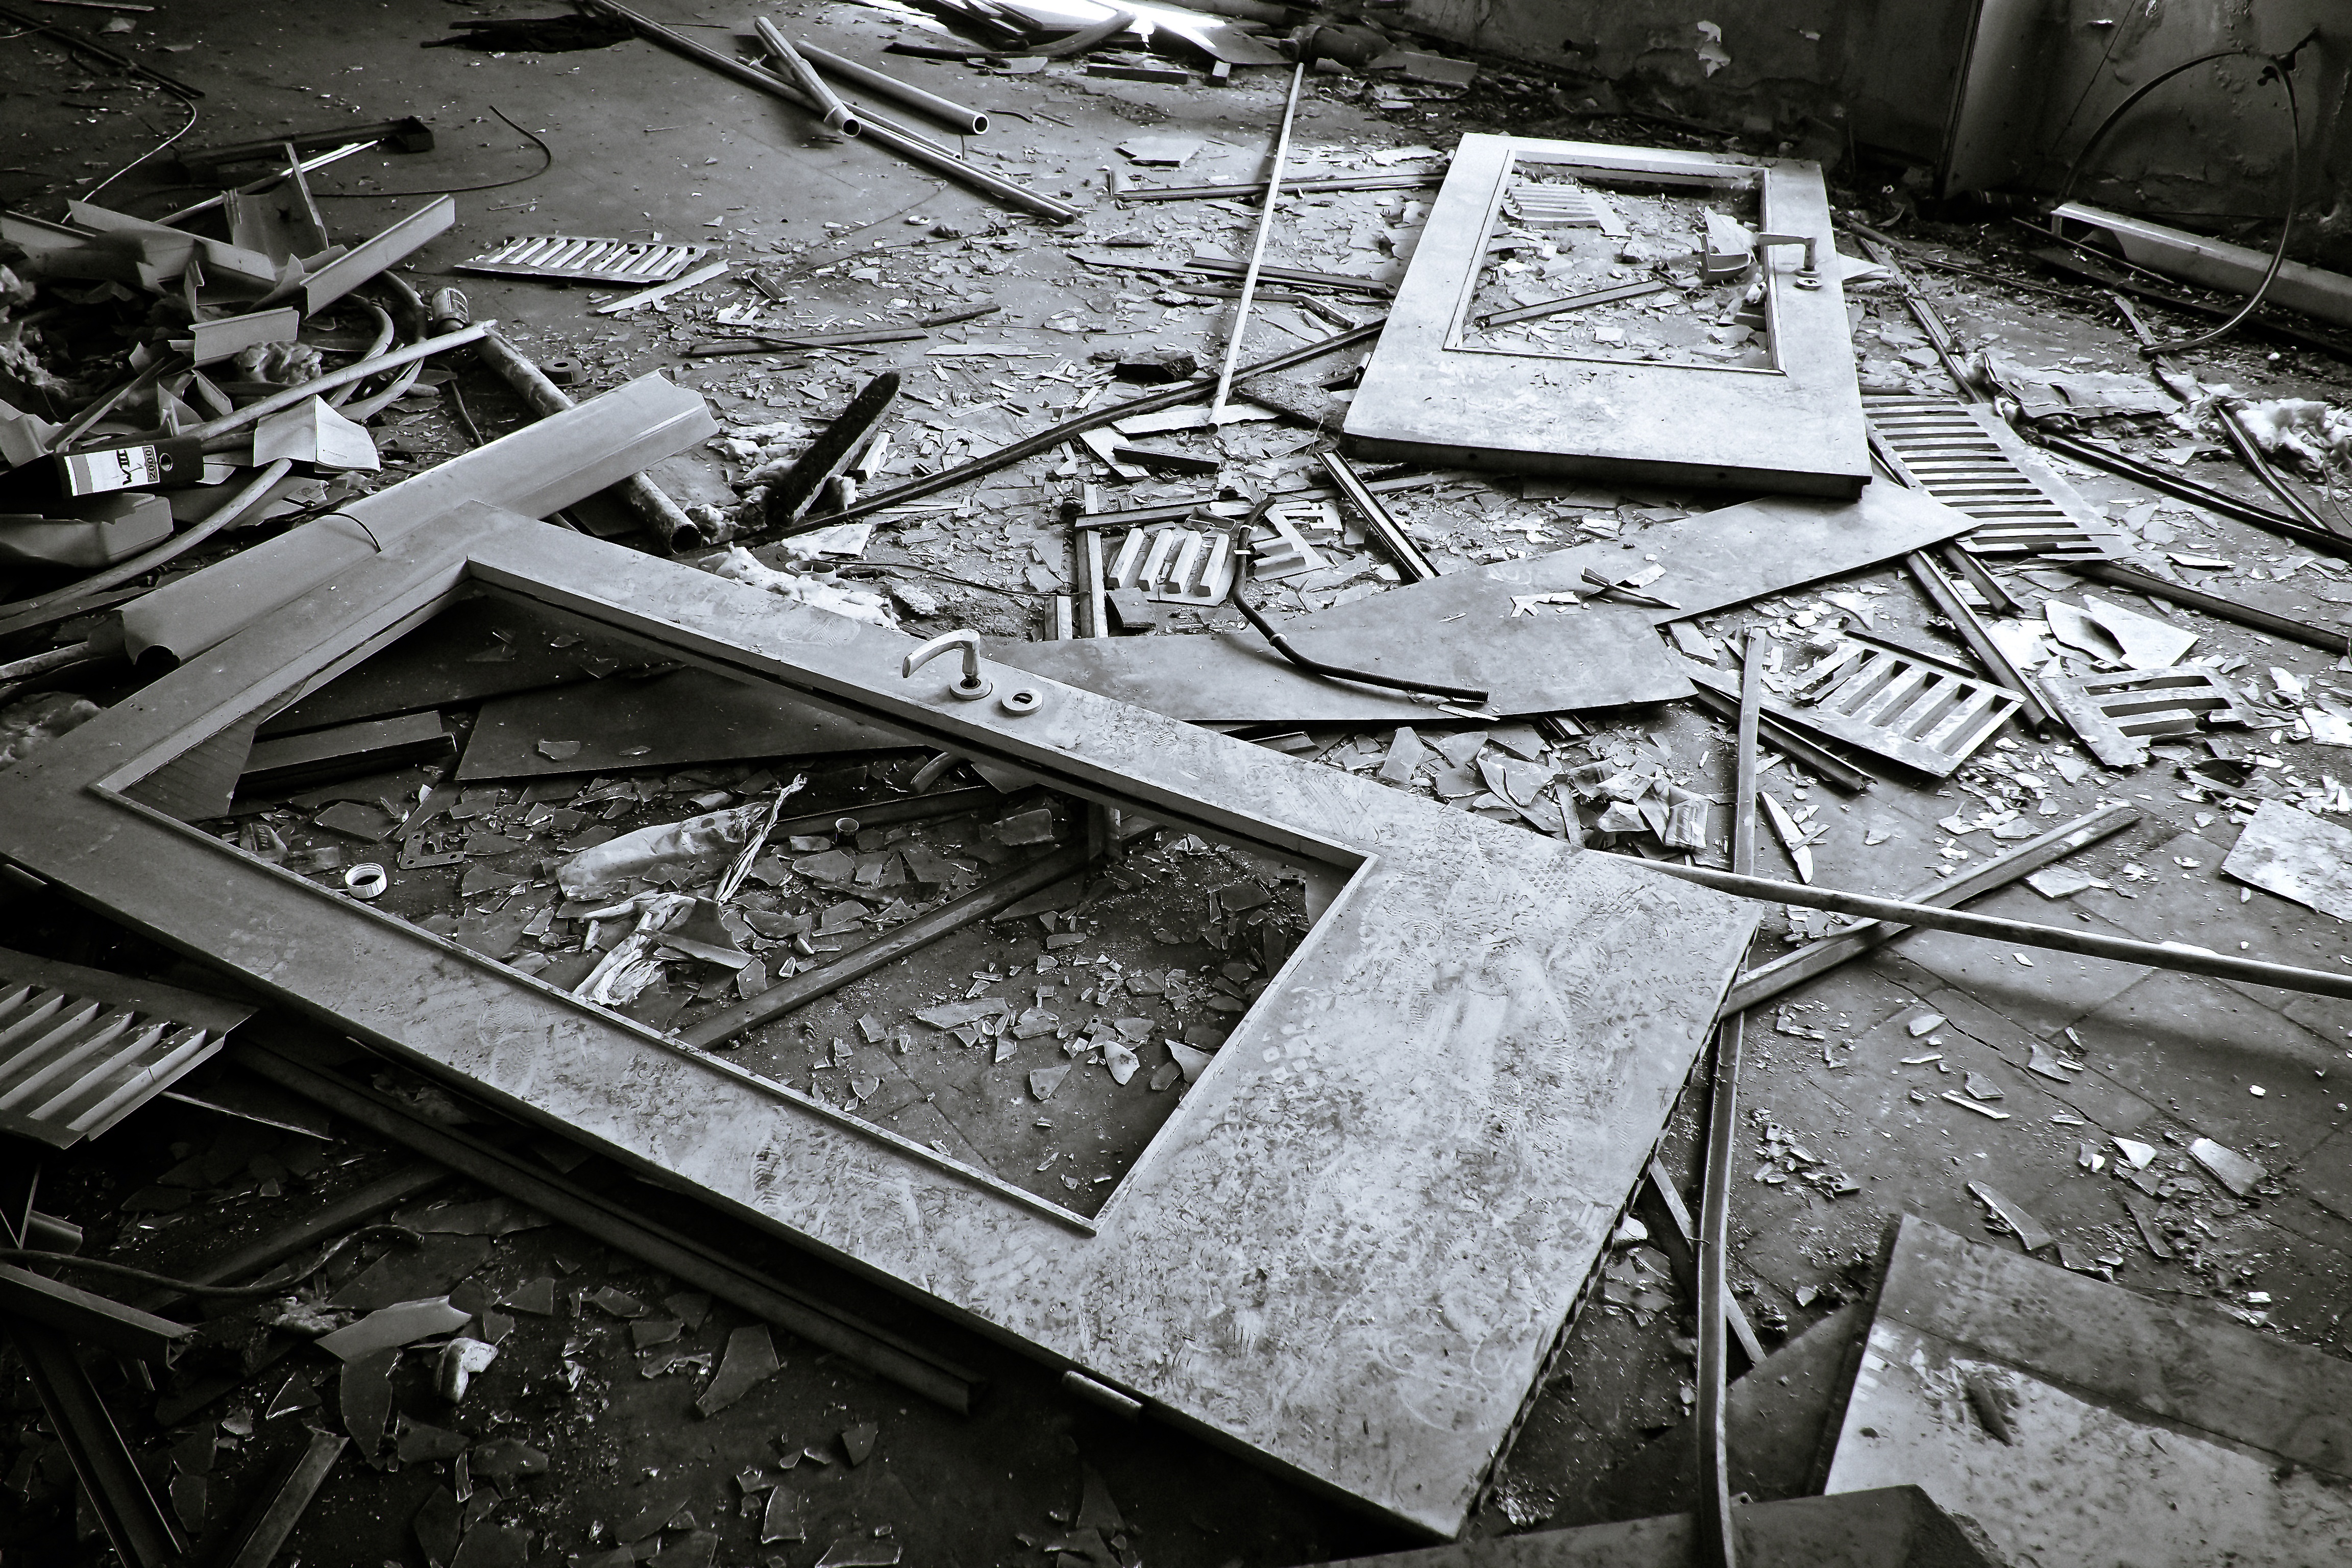
black and white, architecture, wood, window, building, old, atmosphere, dark, broken, office, factory, industry, decay, ruin, furniture, monochrome, old building, graffiti, material, black white, office building, painting, destroyed, art, vandalism, transience, dilapidated, doors, weird, destruction, mood, past, forget, transient, leave, wall painting, industrial plant, lost places, pforphoto, break up, industrial building, factory building, lapsed, old factory, ailing, run down, aerial photography, urban area, monochrome photography